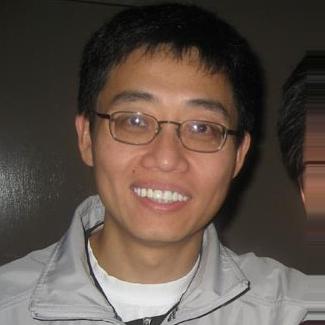
Age: 38